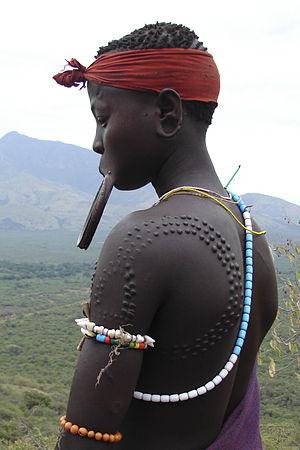
Femme murzi (Ethiopie)